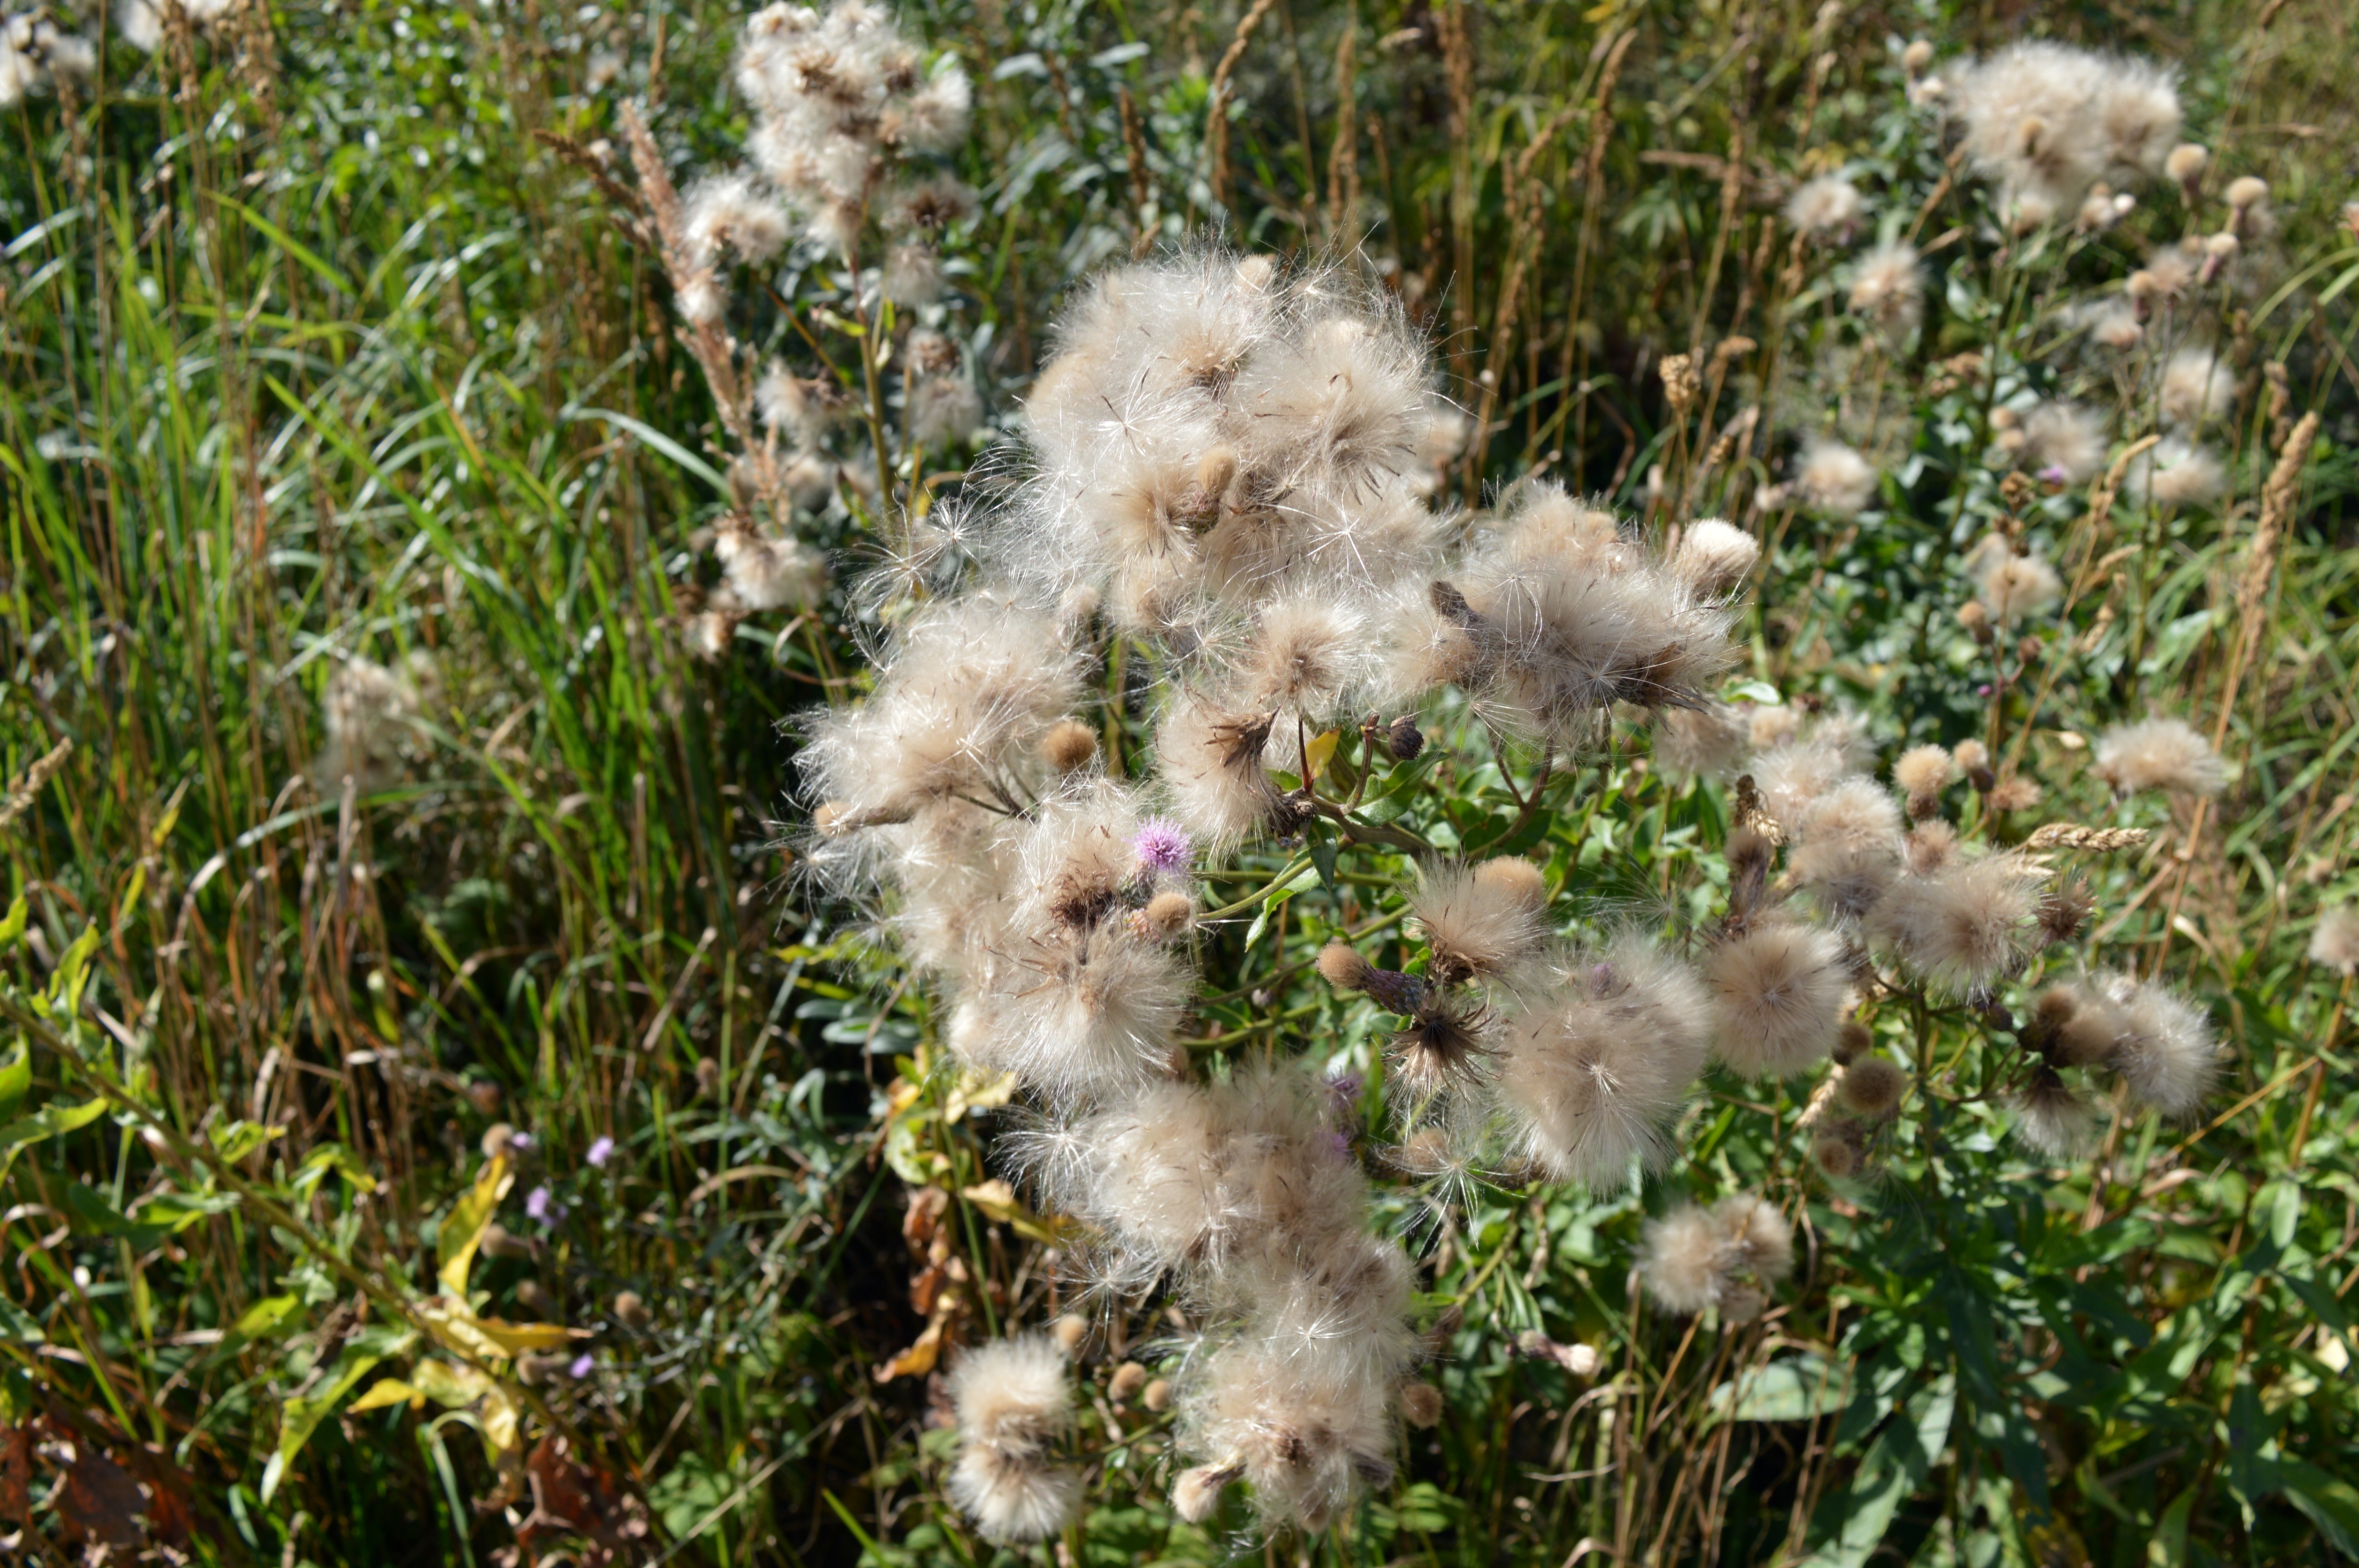
grass, plant, white, lawn, flower, frost, moss, wildlife, macro, garden, closeup, flora, plants, wildflower, flowers, seeds, shrub, furry, thistle, flowers of the field, flowering plant, daisy family, meadow flowers, land plant